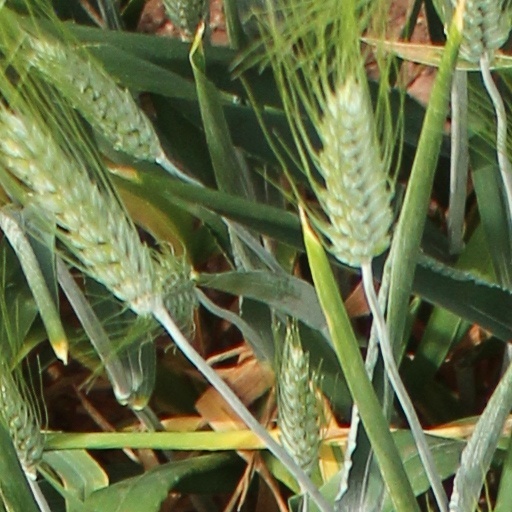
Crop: wheat